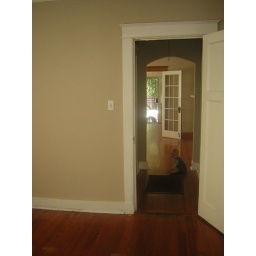
in 1st bedroom looking toward front of the house